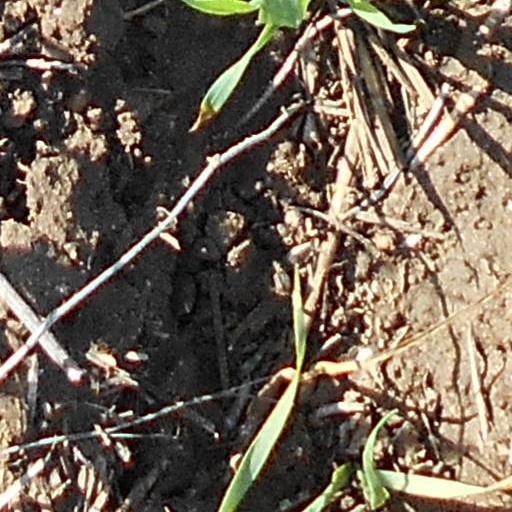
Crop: wheat